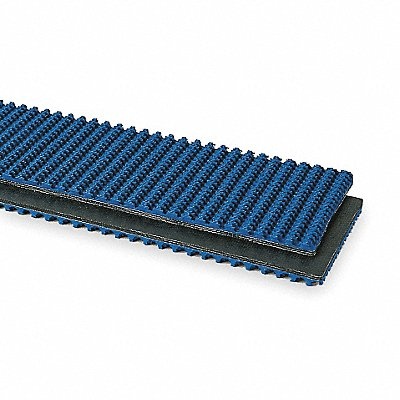
Conveyor Belt Blue Nitrile 50 Ft x 4 In
Heavy-Duty Multi-Ply Conveyor Belt Nitrile Rubber 9/32 in Belt Thickness 4 in Belt Width 50 ft Overall Length Blue Maximum Working Tension 150 piw Alligator Lacing Clipper Lacing Staple-Style Alligator Lacing Belt Ply 3 Top Surface Roughtop Bottom Surface Friction
Brand: APACHE INC.
Category: Business & Industrial > Material Handling > Conveyors > Belt Conveyors